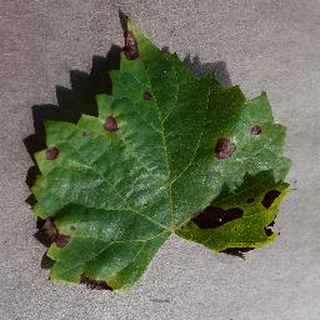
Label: grape_black_rot